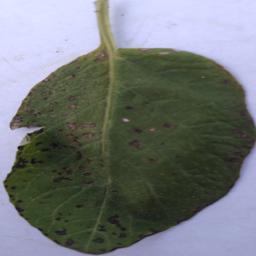
Etiqueta: Tizon_Temprano